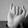
ASL letter: I